Stan Van Gundy

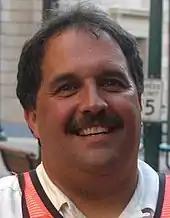
Van Gundy in 2005

When Pat Riley left the New York Knicks to coach the Miami Heat, the Knicks refused to let him hire Jeff Van Gundy, perhaps his most valuable assistant. Riley hired Stan, his brother, saying "I wanted at least one Van Gundy with me". Stan Van Gundy spent 12 years with the Heat. After working as an assistant under Riley, Van Gundy was named head coach when Riley abruptly resigned as coach prior to the 2003–04 season. However, Riley remained as President of the team. Van Gundy took over a team that had won 25 games the previous season. He led them to a 42-win season, in which they won a very high percentage of their late season games and surprised many by advancing to the second round of the 2004 NBA playoffs, nearly defeating the team with the league's best record, the Indiana Pacers, with Van Gundy's dynamic coaching showcasing the strong play of rookie Dwyane Wade.